M (James Bond)

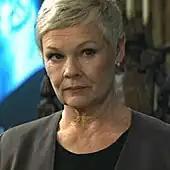
Judi Dench, who played M from 1995 to 2015

After the long period between "Licence to Kill" and "GoldenEye", the producers brought in Dame Judi Dench to take over as the new M replacing Robert Brown. The character is based on Stella Rimington, the real-life head of MI5 between 1992 and 1996. For "GoldenEye", Dench's M is cold, blunt and initially dislikes Bond (Pierce Brosnan), whom she calls a "sexist, misogynist dinosaur, a relic of the Cold War." Tanner (Michael Kitchen), her Chief of Staff, refers to her during the film as "the Evil Queen of Numbers", given her reputation at that stage for relying on statistics and analysis rather than impulse and initiative.